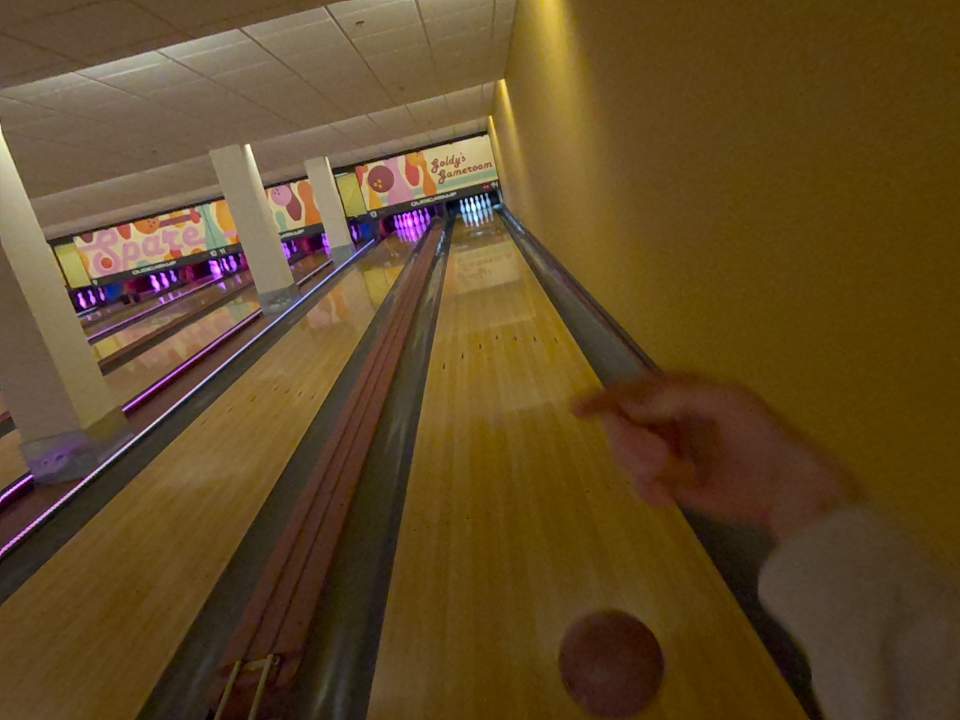
Object: bowling_ball